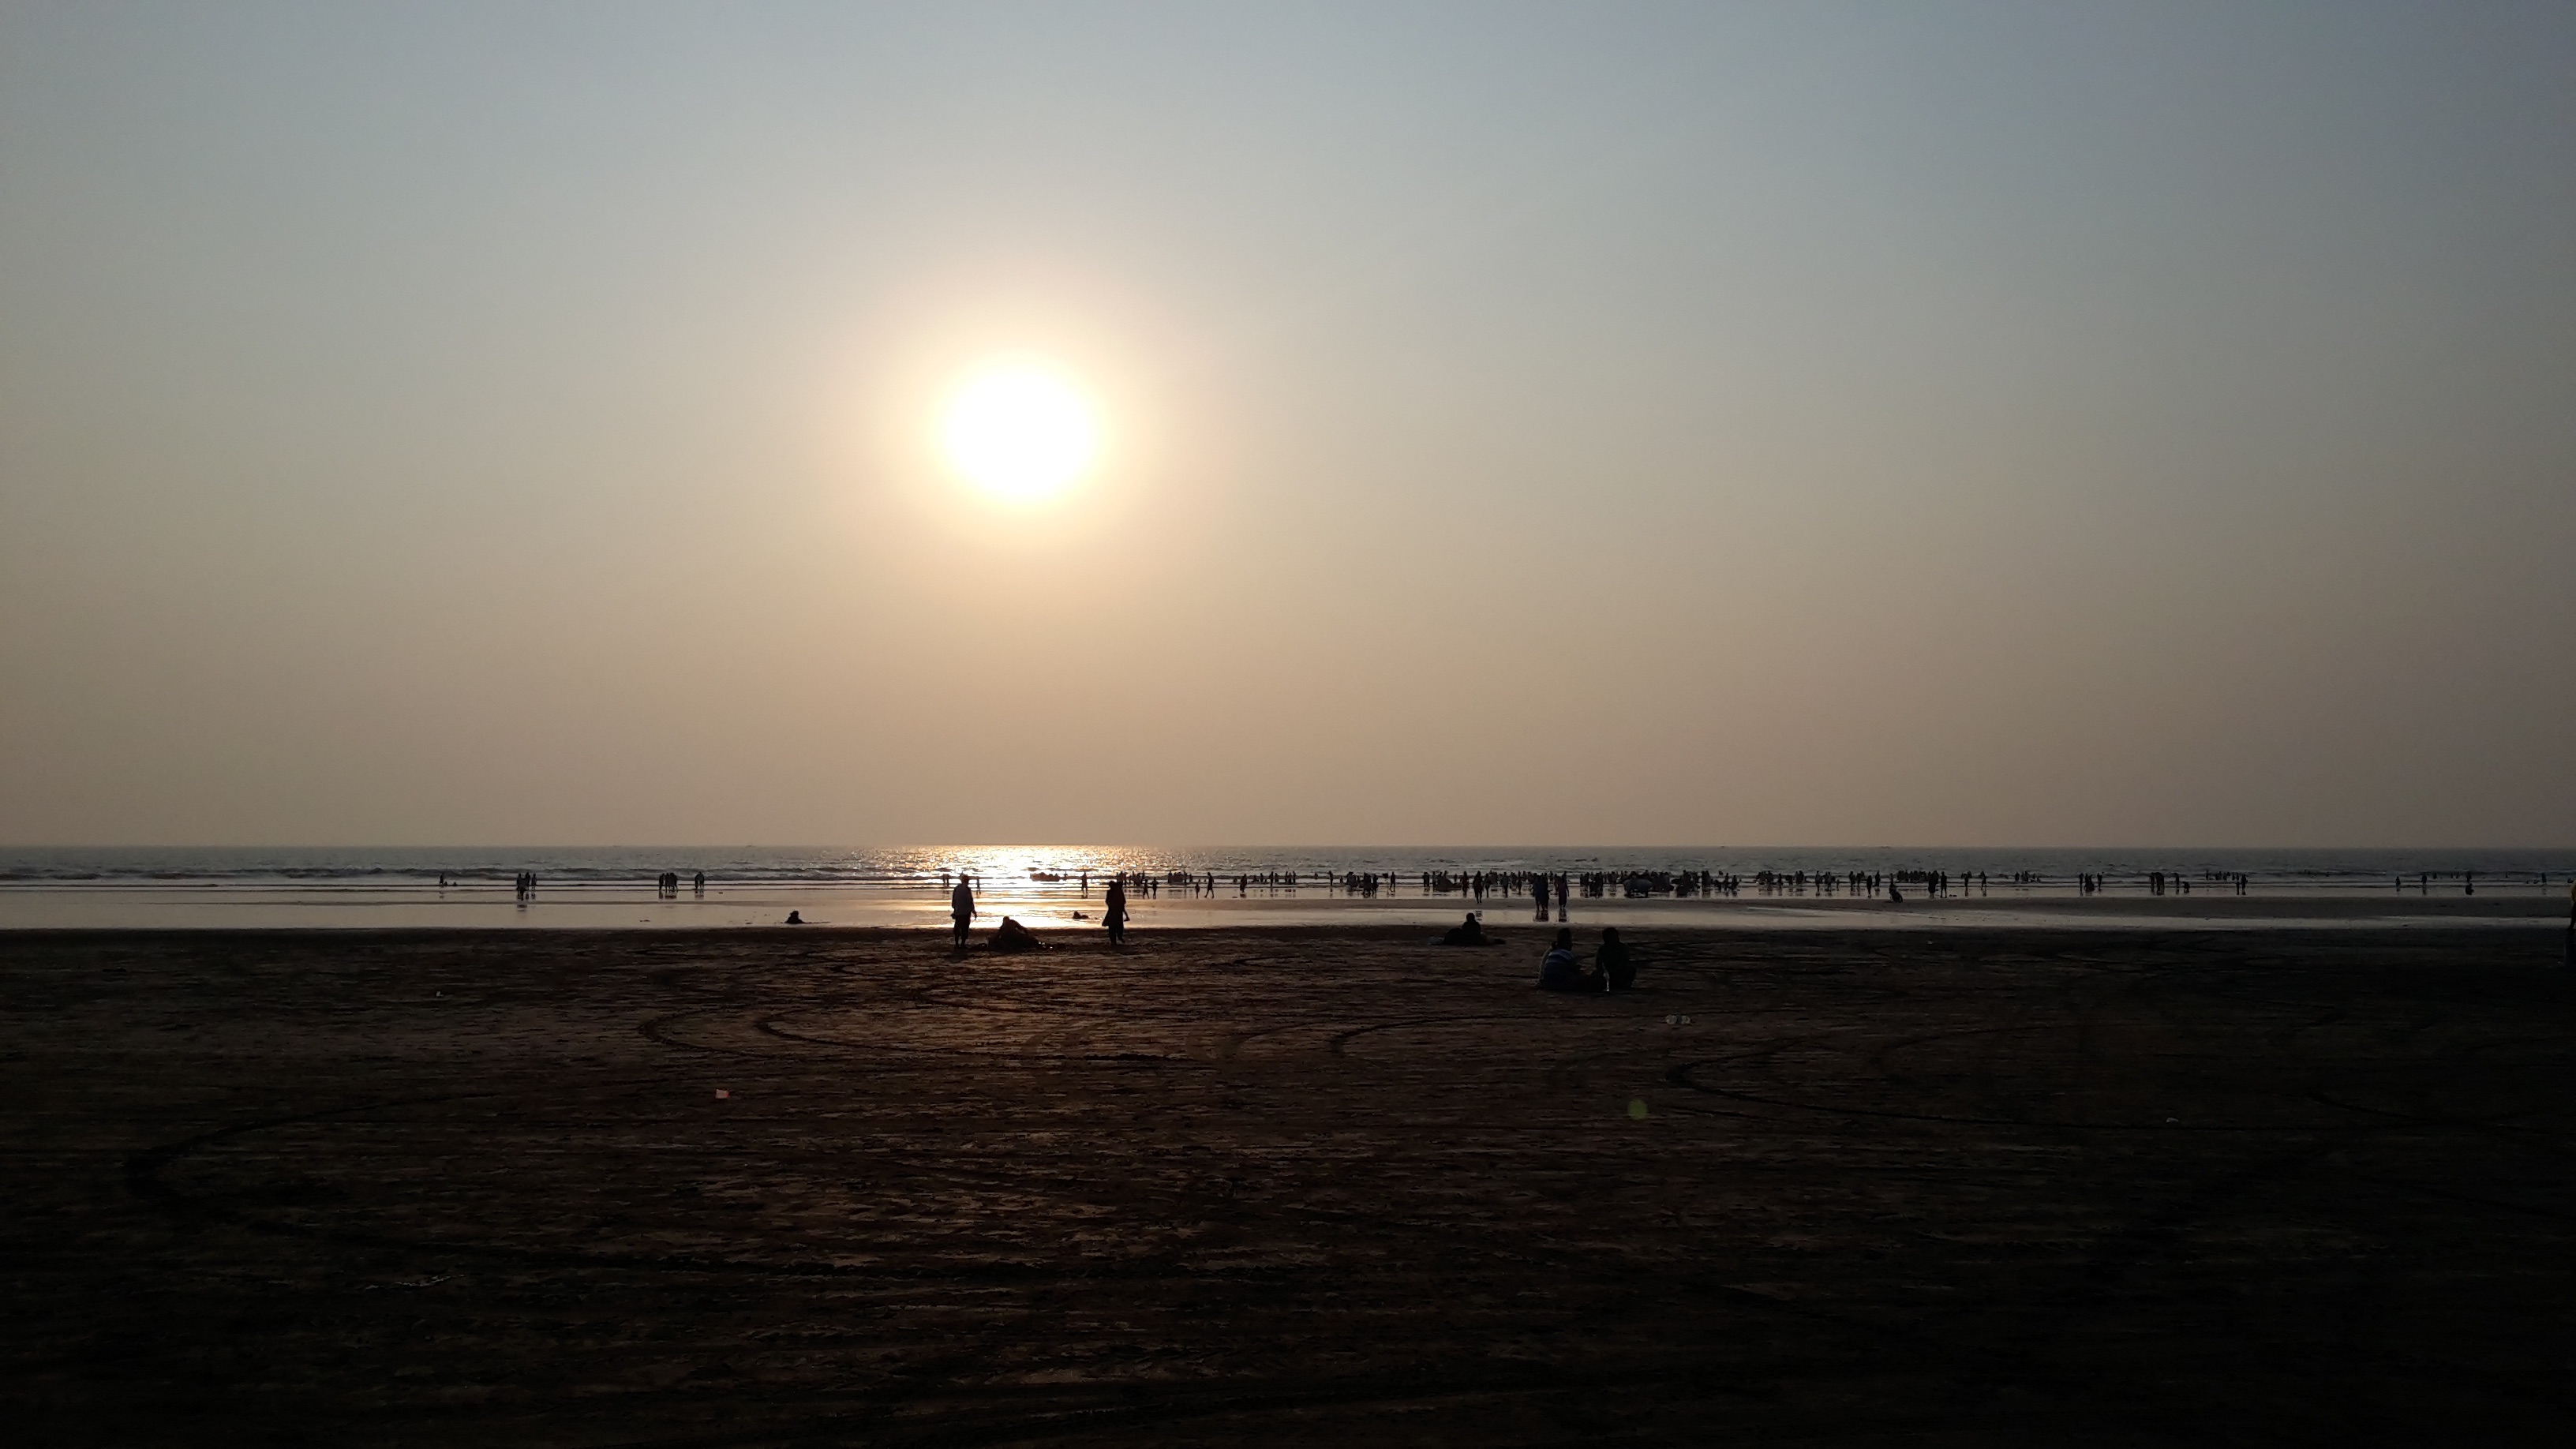
beach, sea, coast, ocean, horizon, light, sky, sun, sunrise, sunset, sunlight, morning, shore, wave, dawn, pier, dusk, evening, reflection, body of water, atmospheric phenomenon